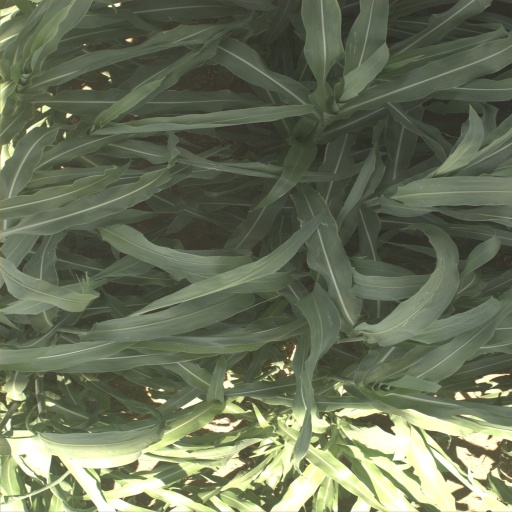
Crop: sorghum